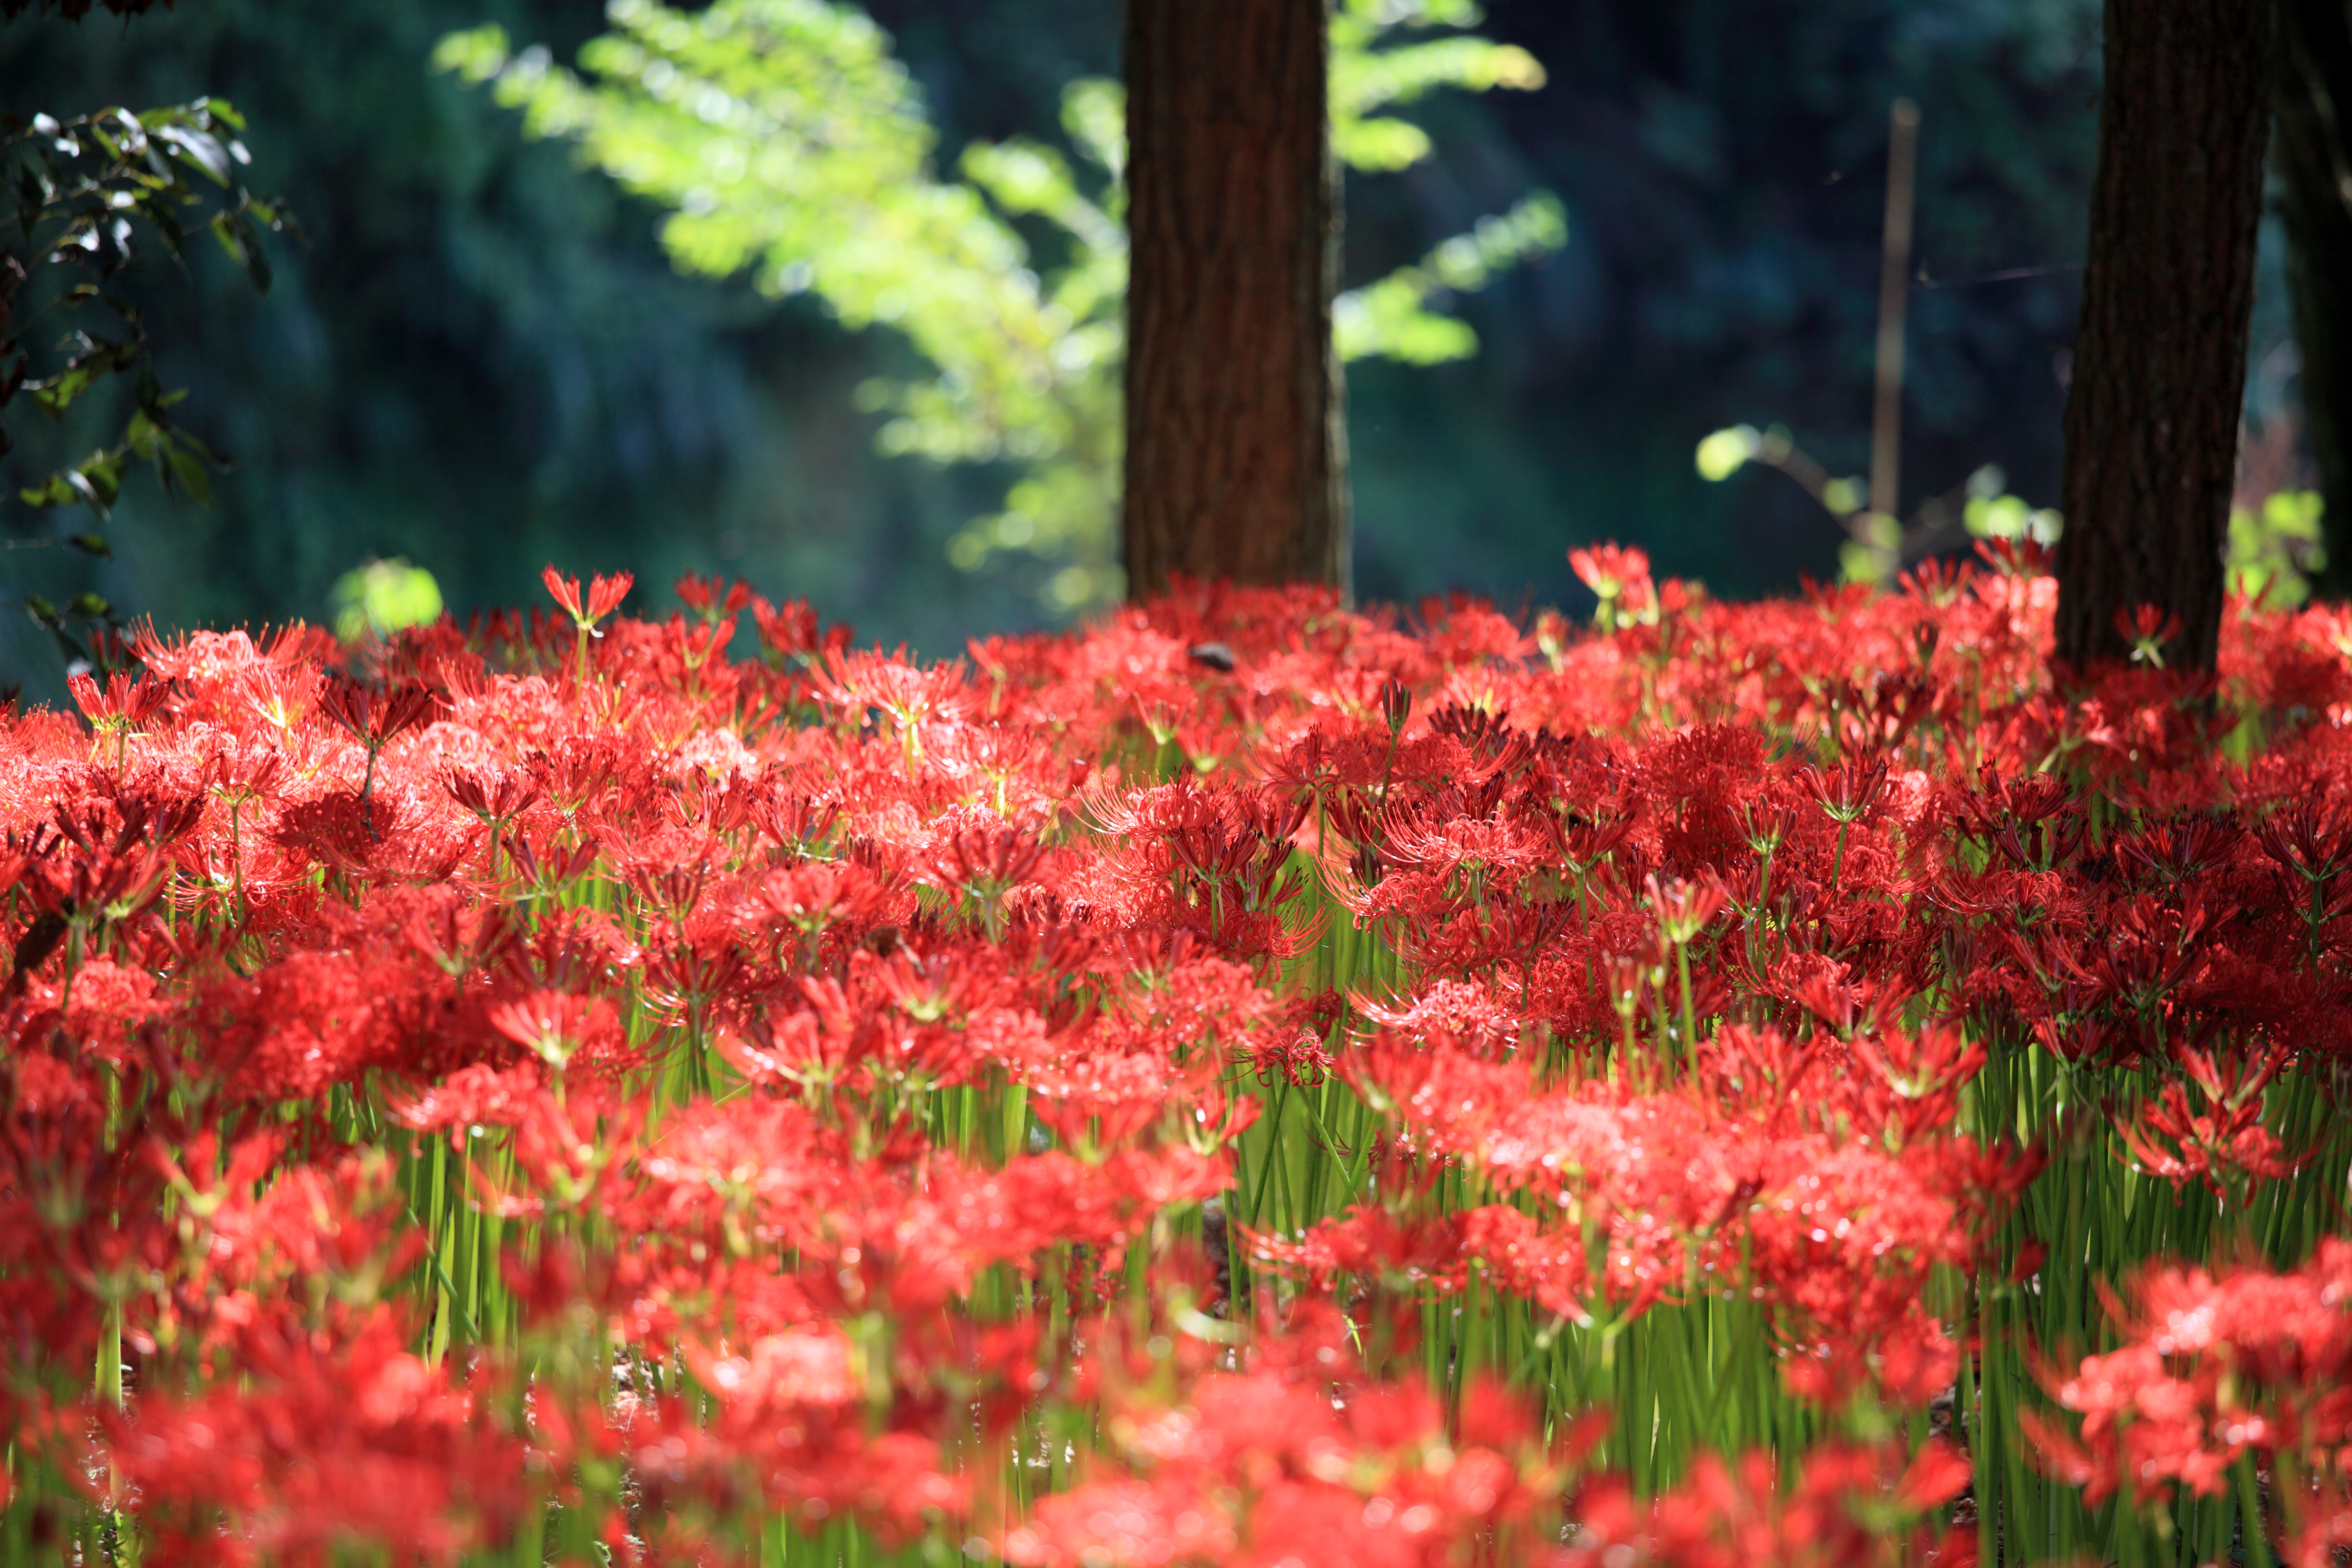
tree, nature, grass, blossom, plant, meadow, leaf, flower, high, red, autumn, botany, garden, flora, season, maple tree, wildflower, shrub, 5d, hires, radiata, markii, hi, res, resolution, saitama, lycoris, redspiderlily, hidaka, kinchakuda, flowering plant, woody plant, land plant